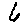
Label: 6